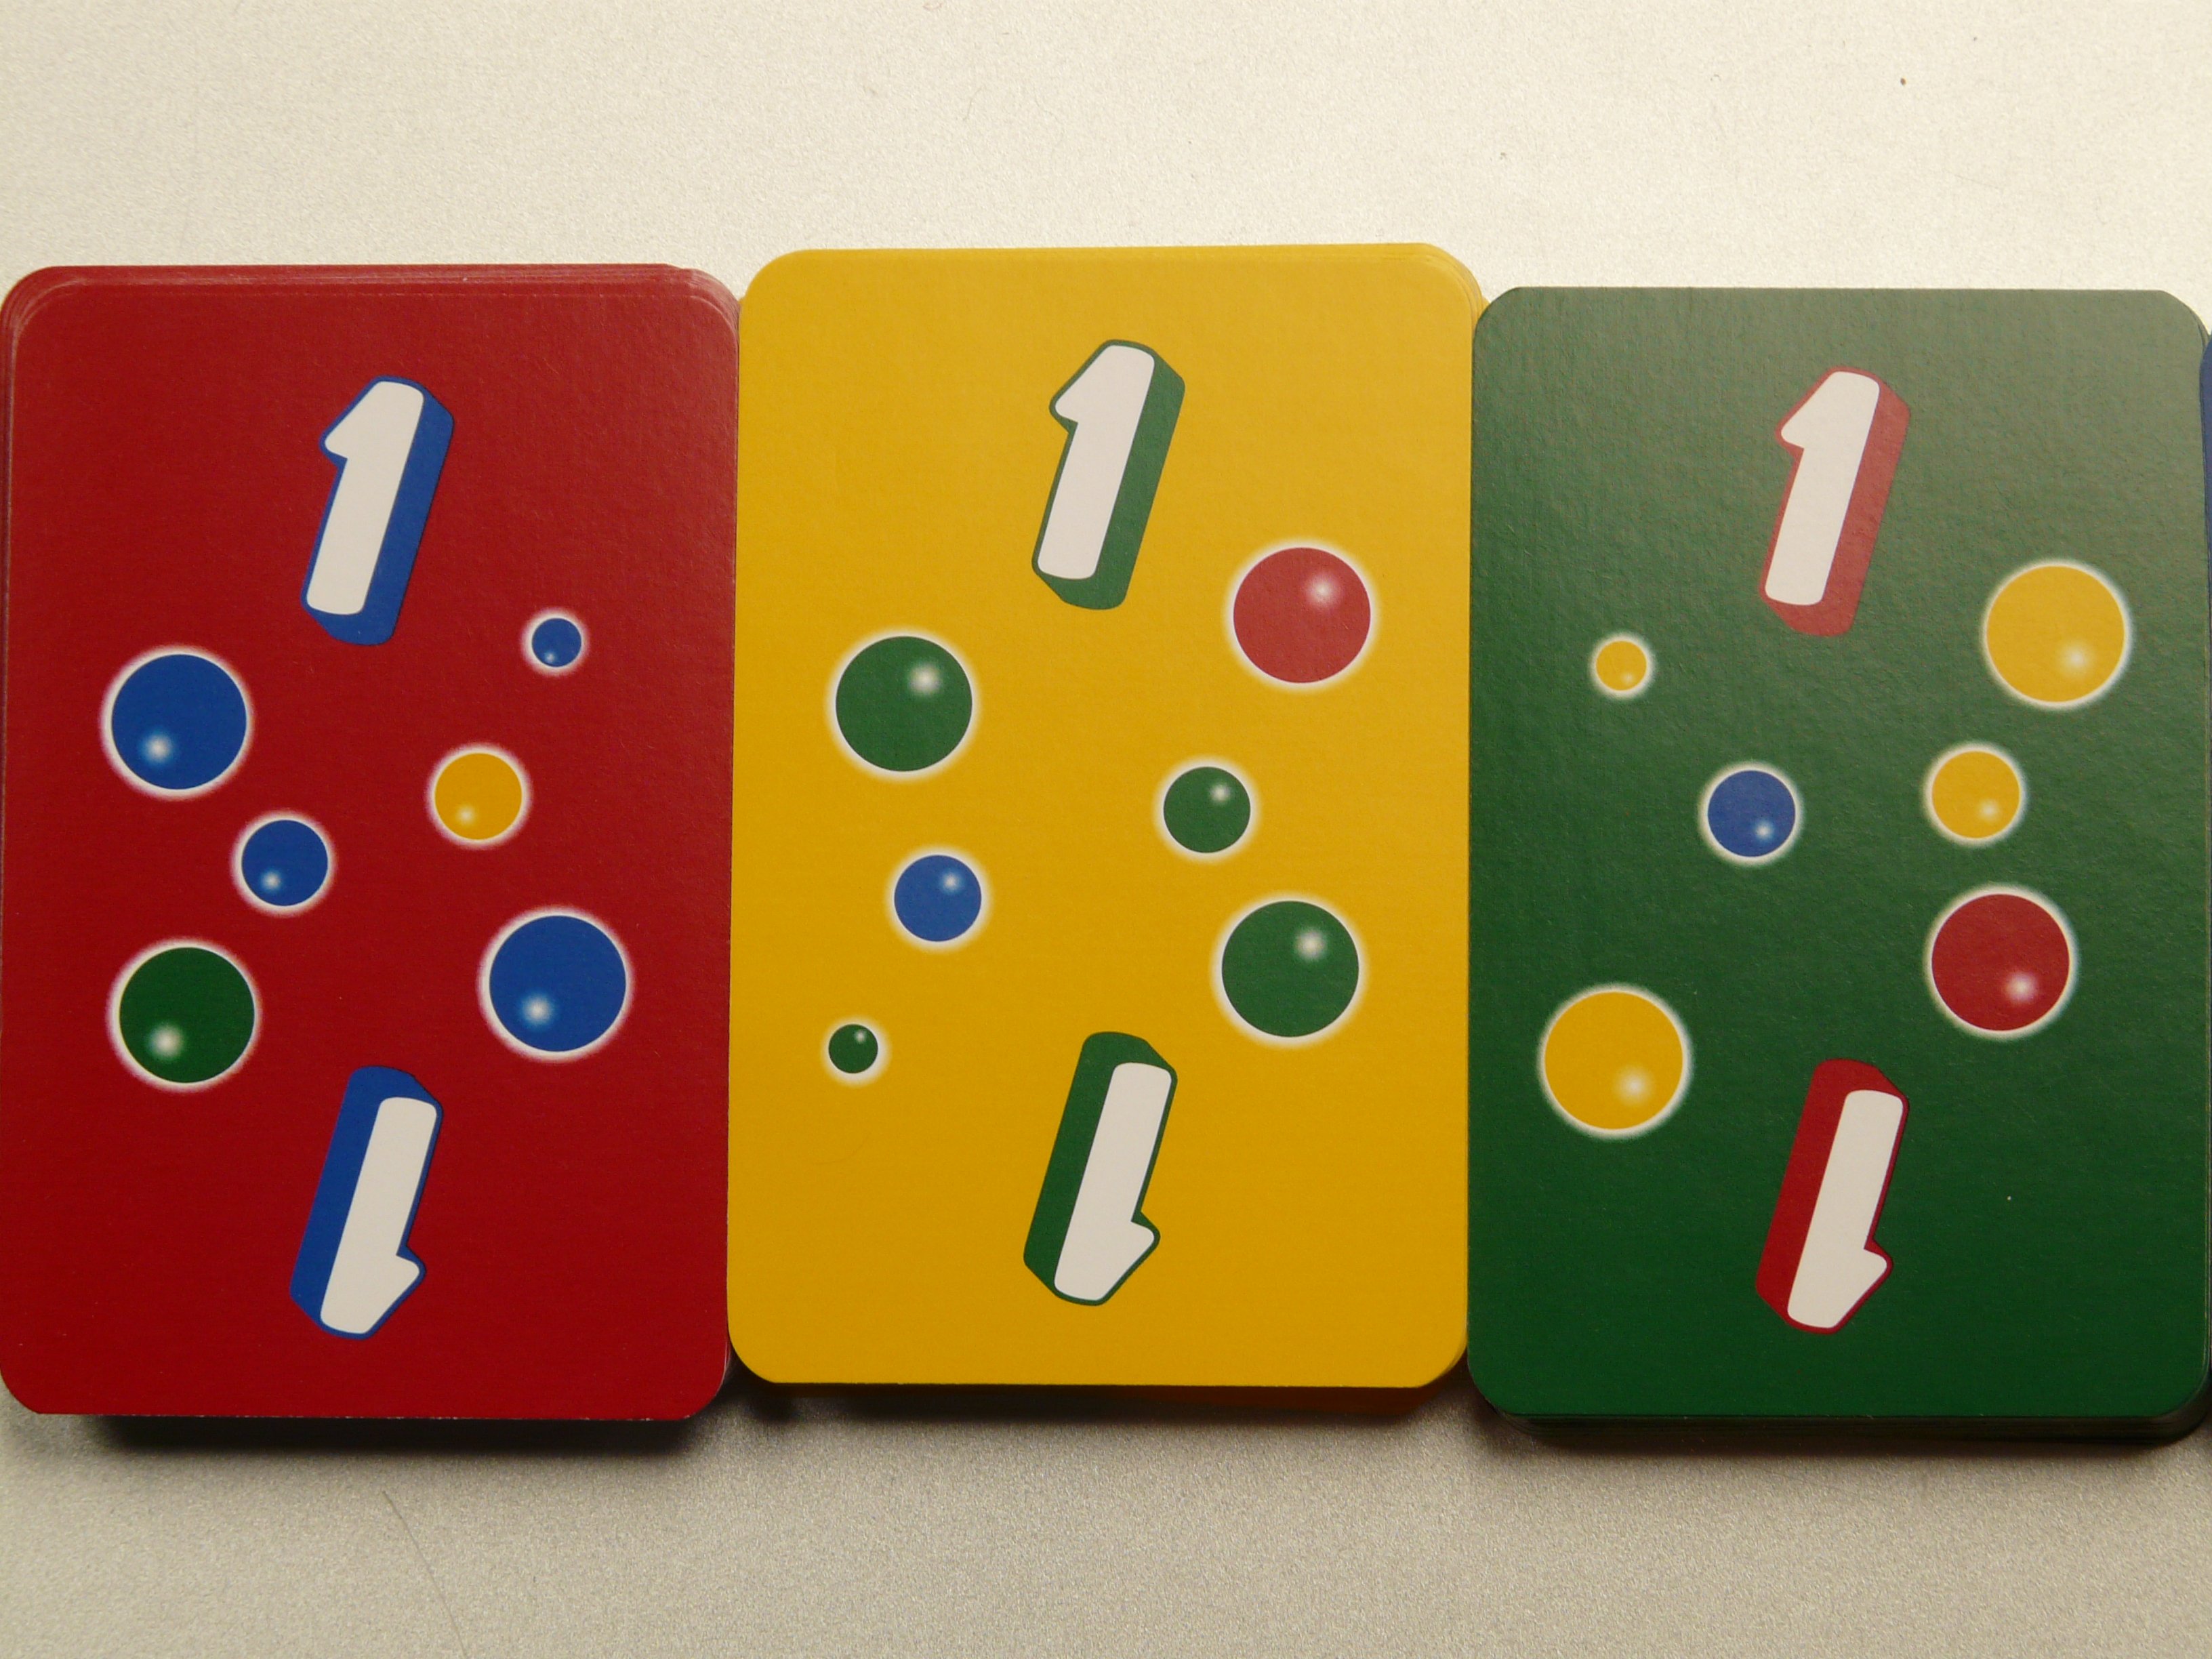
play, number, green, red, colorful, yellow, board game, brand, font, cards, one, games, tabletop game, ligretto